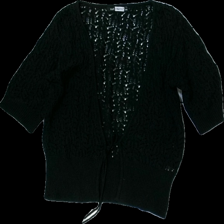
View: front
Type: Cardigan
Category: Ladies
Brand: Tutti Frutti
Colors: Black
Material: 100% cotton
Cut: Regular
Size: 44
Season: All
Damage location: middle left
Damage 2 location: top left
Damage 3 location: top right
Price range: 50-100
Recommended usage: Reuse
Description: svart stickad kofta